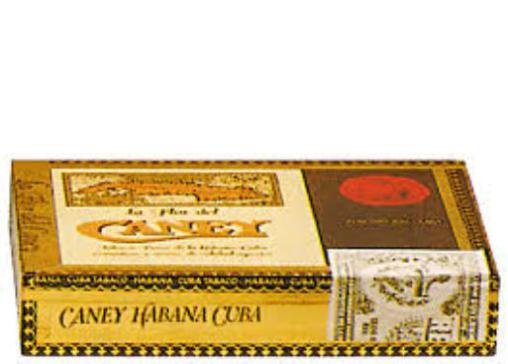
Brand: la flor de caney
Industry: Necessities